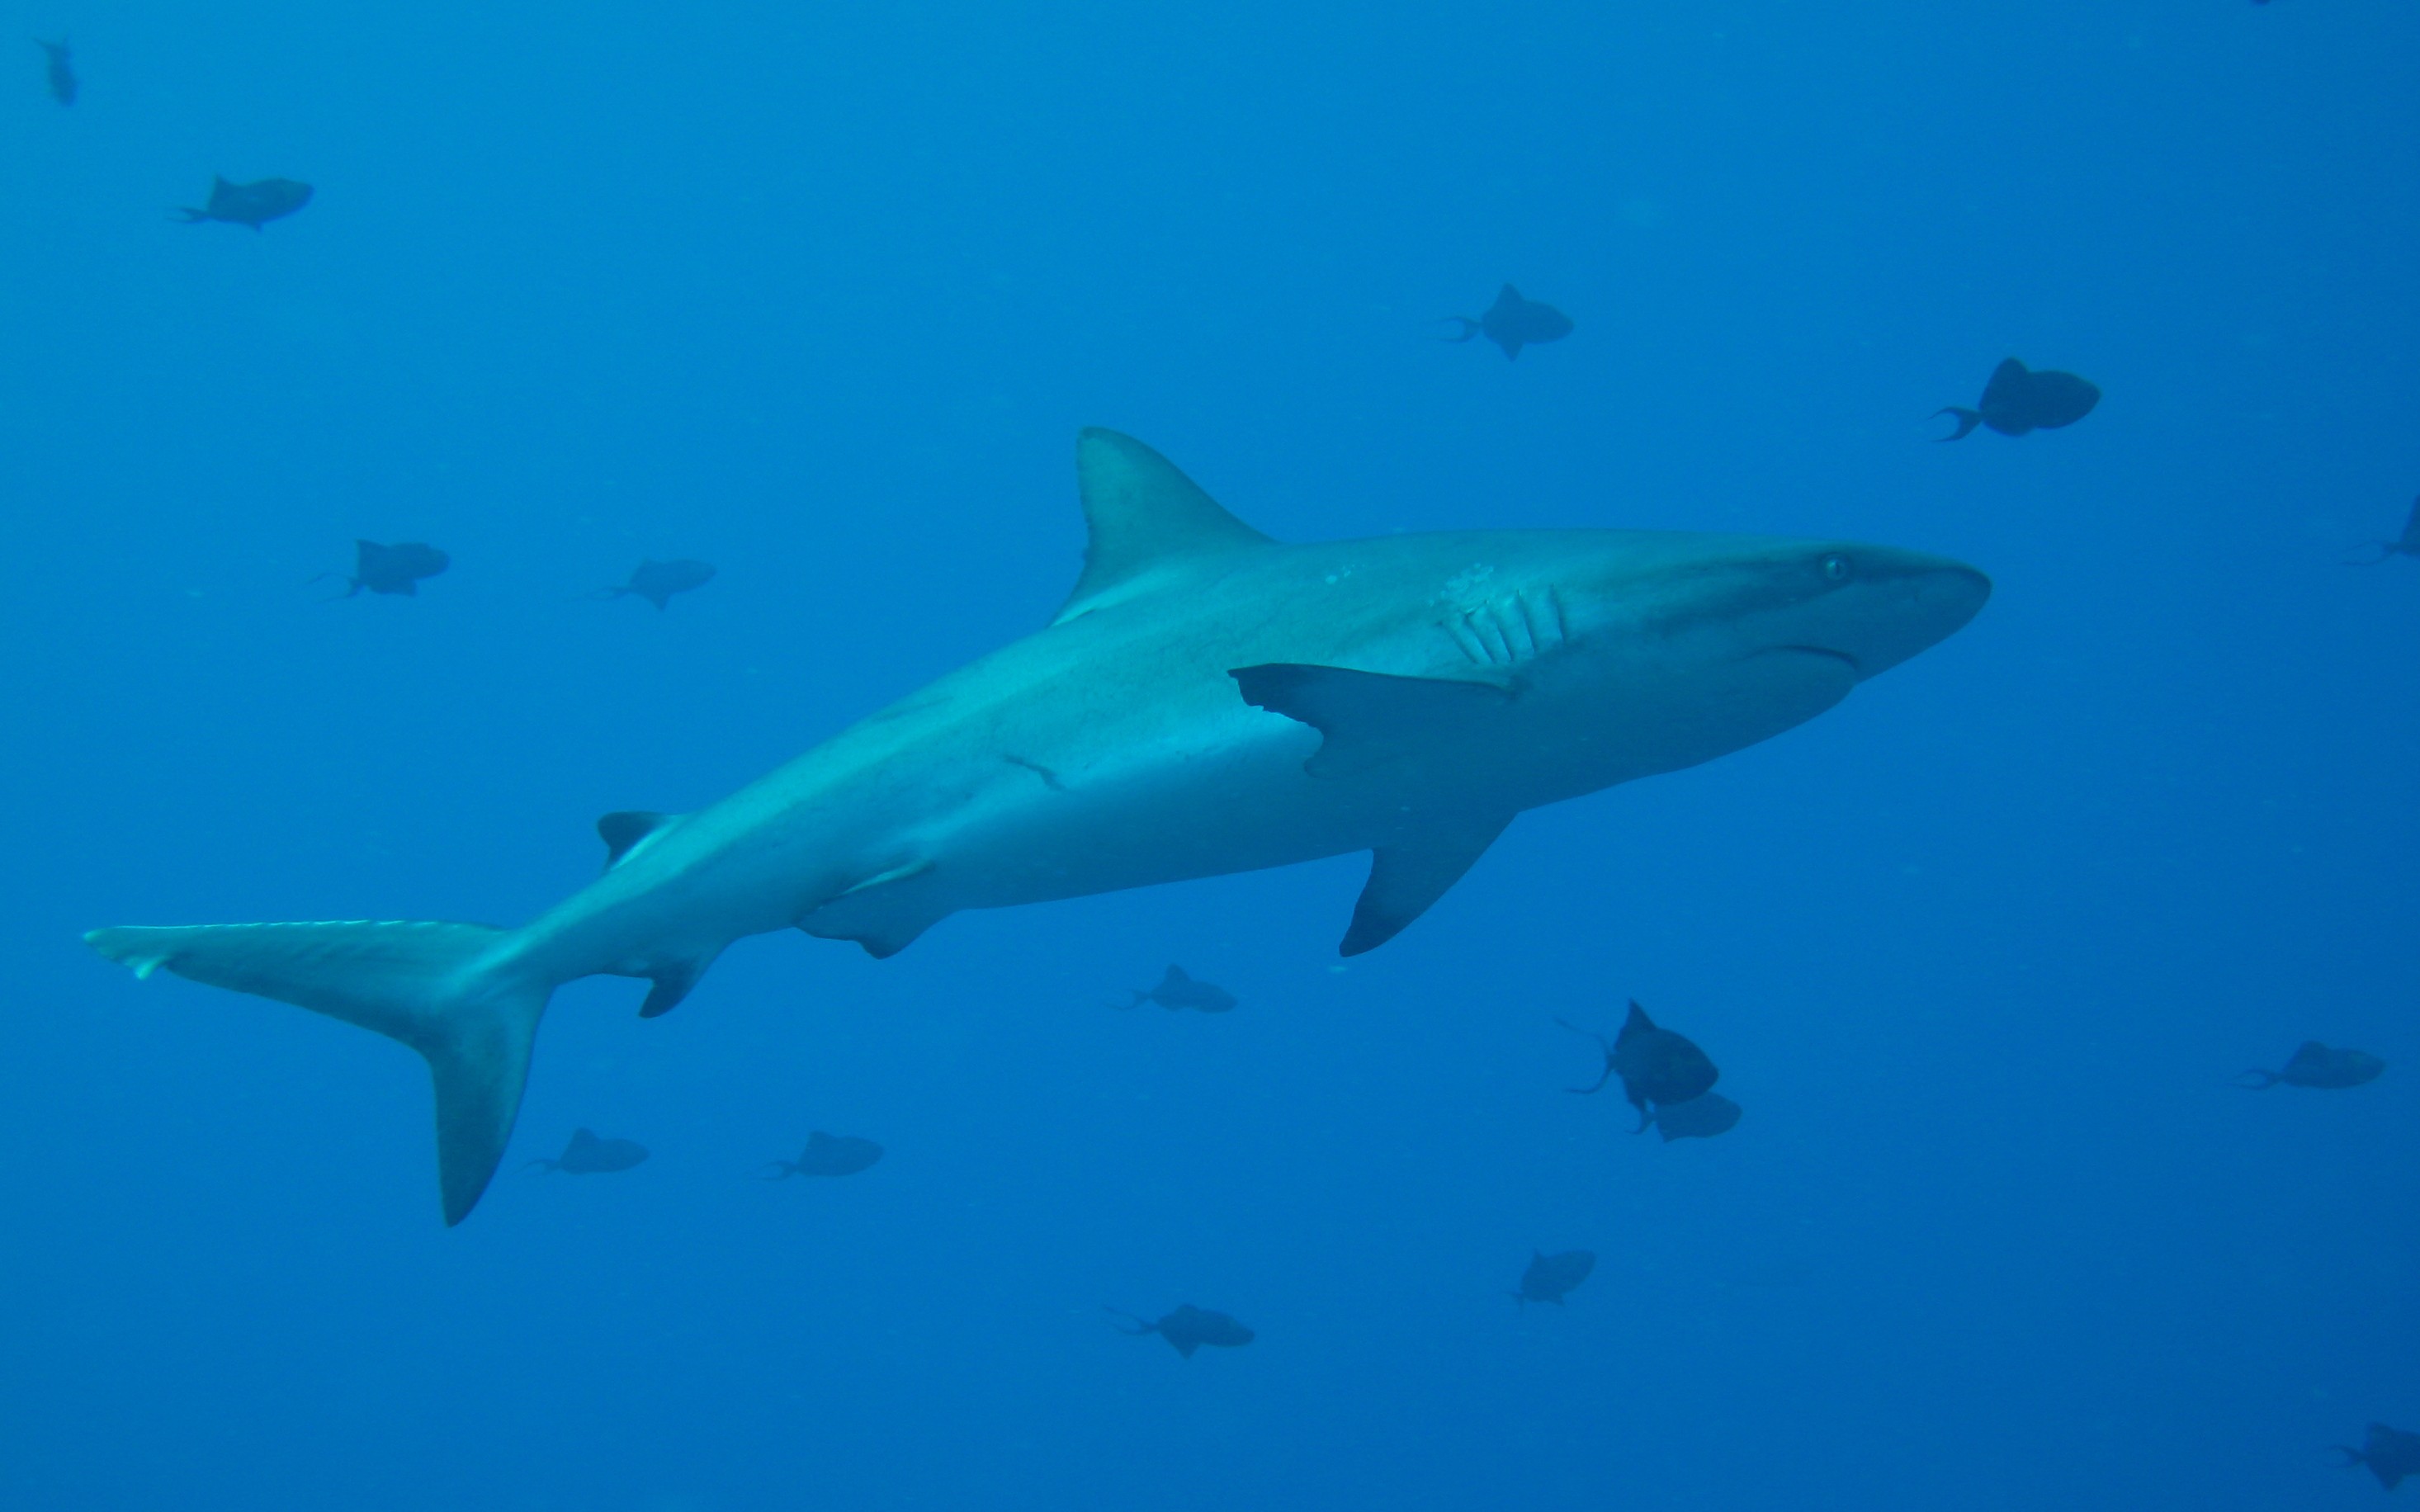
diving, underwater, high, biology, gray, fish, coral reef, shark, reef, vertebrate, hires, hi, res, scuba, undersea, carcharhinus, amblyrhynchos, marine biology, requiem shark, carcharhiniformes, tiger shark, cartilaginous fish, great white shark